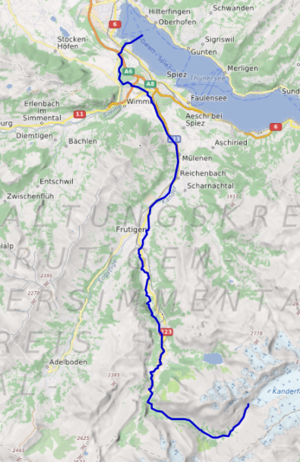
Carte réalisée sur umap This map was created from OpenStreetMap project data, collected by the community. This map may be incomplete, and may contain errors. Don't rely solely on it for navigation.
La Kander est une rivière suisse de l'Oberland bernois.